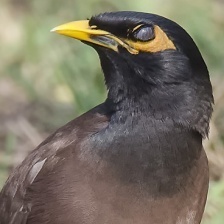
Species: MYNA
Scientific name: ACRIDOTHERES TRISTIS